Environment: lab
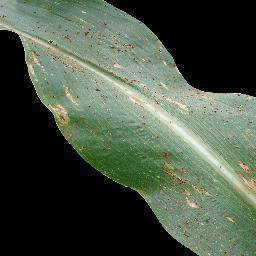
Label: common_rust